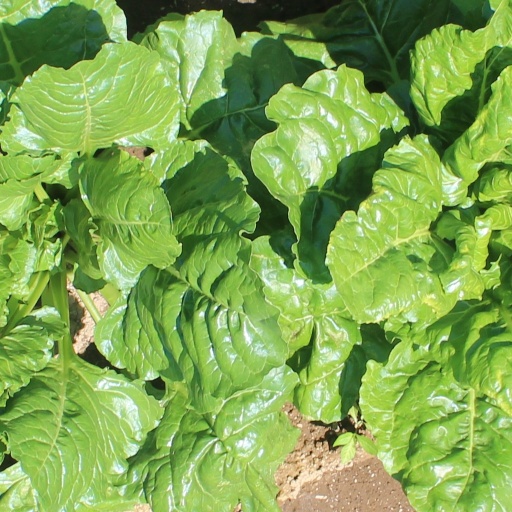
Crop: sugar beet